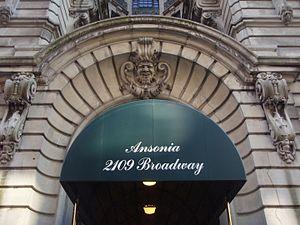
Entrée de l'Ansonia (New York).
L'Ansonia est un ancien hôtel situé dans l'Upper West Side de Manhattan, à New York. Ses suites et ses chambres furent transformées en 1992 en appartements. Planté sur Broadway entre la 73ᵉ et la 74ᵉ rue, il a été la résidence préférée de nombreux musiciens, séduits par son confort et l'épaisseur de ses murs : Caruso, Toscanini, Stravinsky, etc.